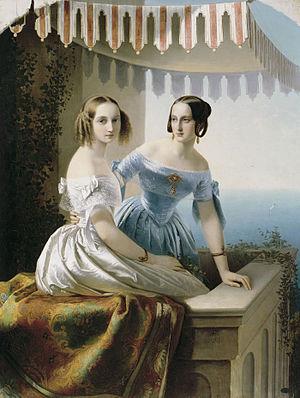
Marie Nicolaïevna de Russie, grande-duchesse de Russie, née le 18 août 1819 à Pavlovsk et morte le 21 février 1876 à Saint-Pétersbourg, est une princesse russe, membre de la dynastie des Romanov.
Carl Timoleon von Neff, né le 2 octobre 1804 ou 1805 au manoir de Neu Isenhof dans le Wierland du gouvernement d'Estland et mort le 24 décembre 1876 à Saint-Pétersbourg, est un peintre et conservateur germano-balte, sujet de l'Empire russe.